Bruce Wayne (1989 film series character)

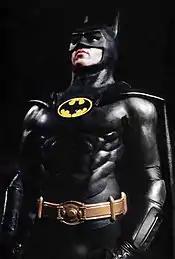
The Batsuit, worn by Keaton in "Batman" (1989).

The Batsuit worn by Keaton was designed by costume designer Bob Ringwood. Ringwood turned down the opportunity to work on James Bond film "Licence to Kill" to work on "Batman". Ringwood stated that designing the Batsuit was difficult, claiming "the image of Batman in the comics is this huge, big six-foot-four hunk with a dimpled chin. Michael Keaton is a guy with average build. The problem was to make somebody who was average-sized and ordinary-looking into this bigger-than-life creature." Producer Jon Peters had requested for the Batsuit to feature a Nike product-placement, but was shot down by Burton and Ringwood, feeling that it would not be intimidating. 28 latex designs of the suit were made, as well as 25 different capes and 6 different heads. It was decided the use of spandex as in the comics and previous adaptations would not be intimidating enough, so the character was given black armor pieces.